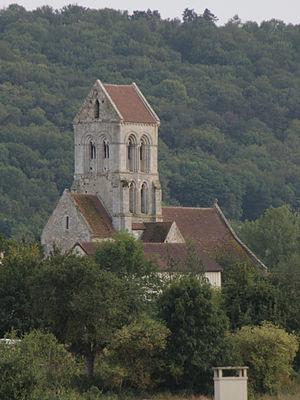
L'église Saint-Georges de Fossy, vue depuis la vallée de la Marne. This building is indexed in the Base Mérimée, a database of architectural heritage maintained by the French Ministry of Culture,
Cet article recense les monuments historiques français classés en 1903.
Cet article recense les monuments historiques du sud de l'Aisne, en France.
Fossoy est une commune française située dans le département de l'Aisne, en région Hauts-de-France.